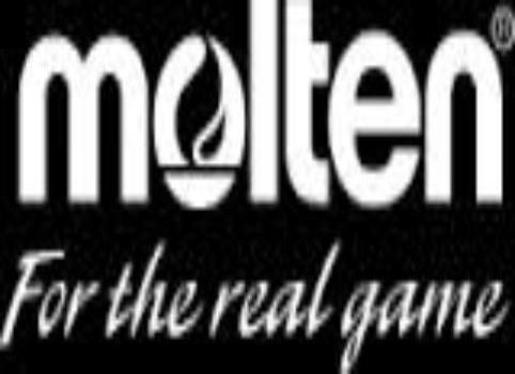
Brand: molten
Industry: Sports